Haiti

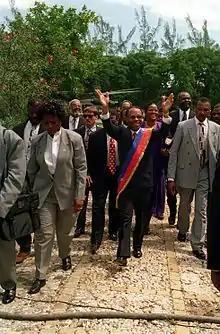
Jean-Bertrand Aristide returns to Haiti following the U.S.-led invasion in 1994 designed to remove the regime installed by the 1991 Haitian coup d'état

The period following Soulouque's overthrow down to the turn of the century was a turbulent one for Haiti, with repeated bouts of political instability. President Geffrard was overthrown in a coup in 1867, as was his successor, Sylvain Salnave, in 1869. Under the Presidency of Michel Domingue (1874–76) relations with the Dominican Republic were dramatically improved by the signing of a treaty, in which both parties acknowledged the independence of the other. Some modernisation of the economy and infrastructure also occurred in this period, especially under the Presidencies of Lysius Salomon (1879–1888) and Florvil Hyppolite (1889–1896).